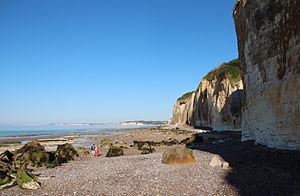
Varengeville-sur-Mer (Seine-Maritime - France), la plage et les falaises de Vasterival.
Varengeville-sur-Mer est une commune française située dans le département de la Seine-Maritime en région Normandie.
La Côte d'Albâtre est un choronyme qui correspond à une région côtière française du cauchois située sur la Manche. Constitué de 130 kilomètres de bordures maritimes et de falaises entrecoupées de valleuses, elle constitue la quasi-totalité du littoral de la Seine-Maritime. Depuis 2009, une partie est classée site Natura 2000 sous la dénomination littoral cauchois.